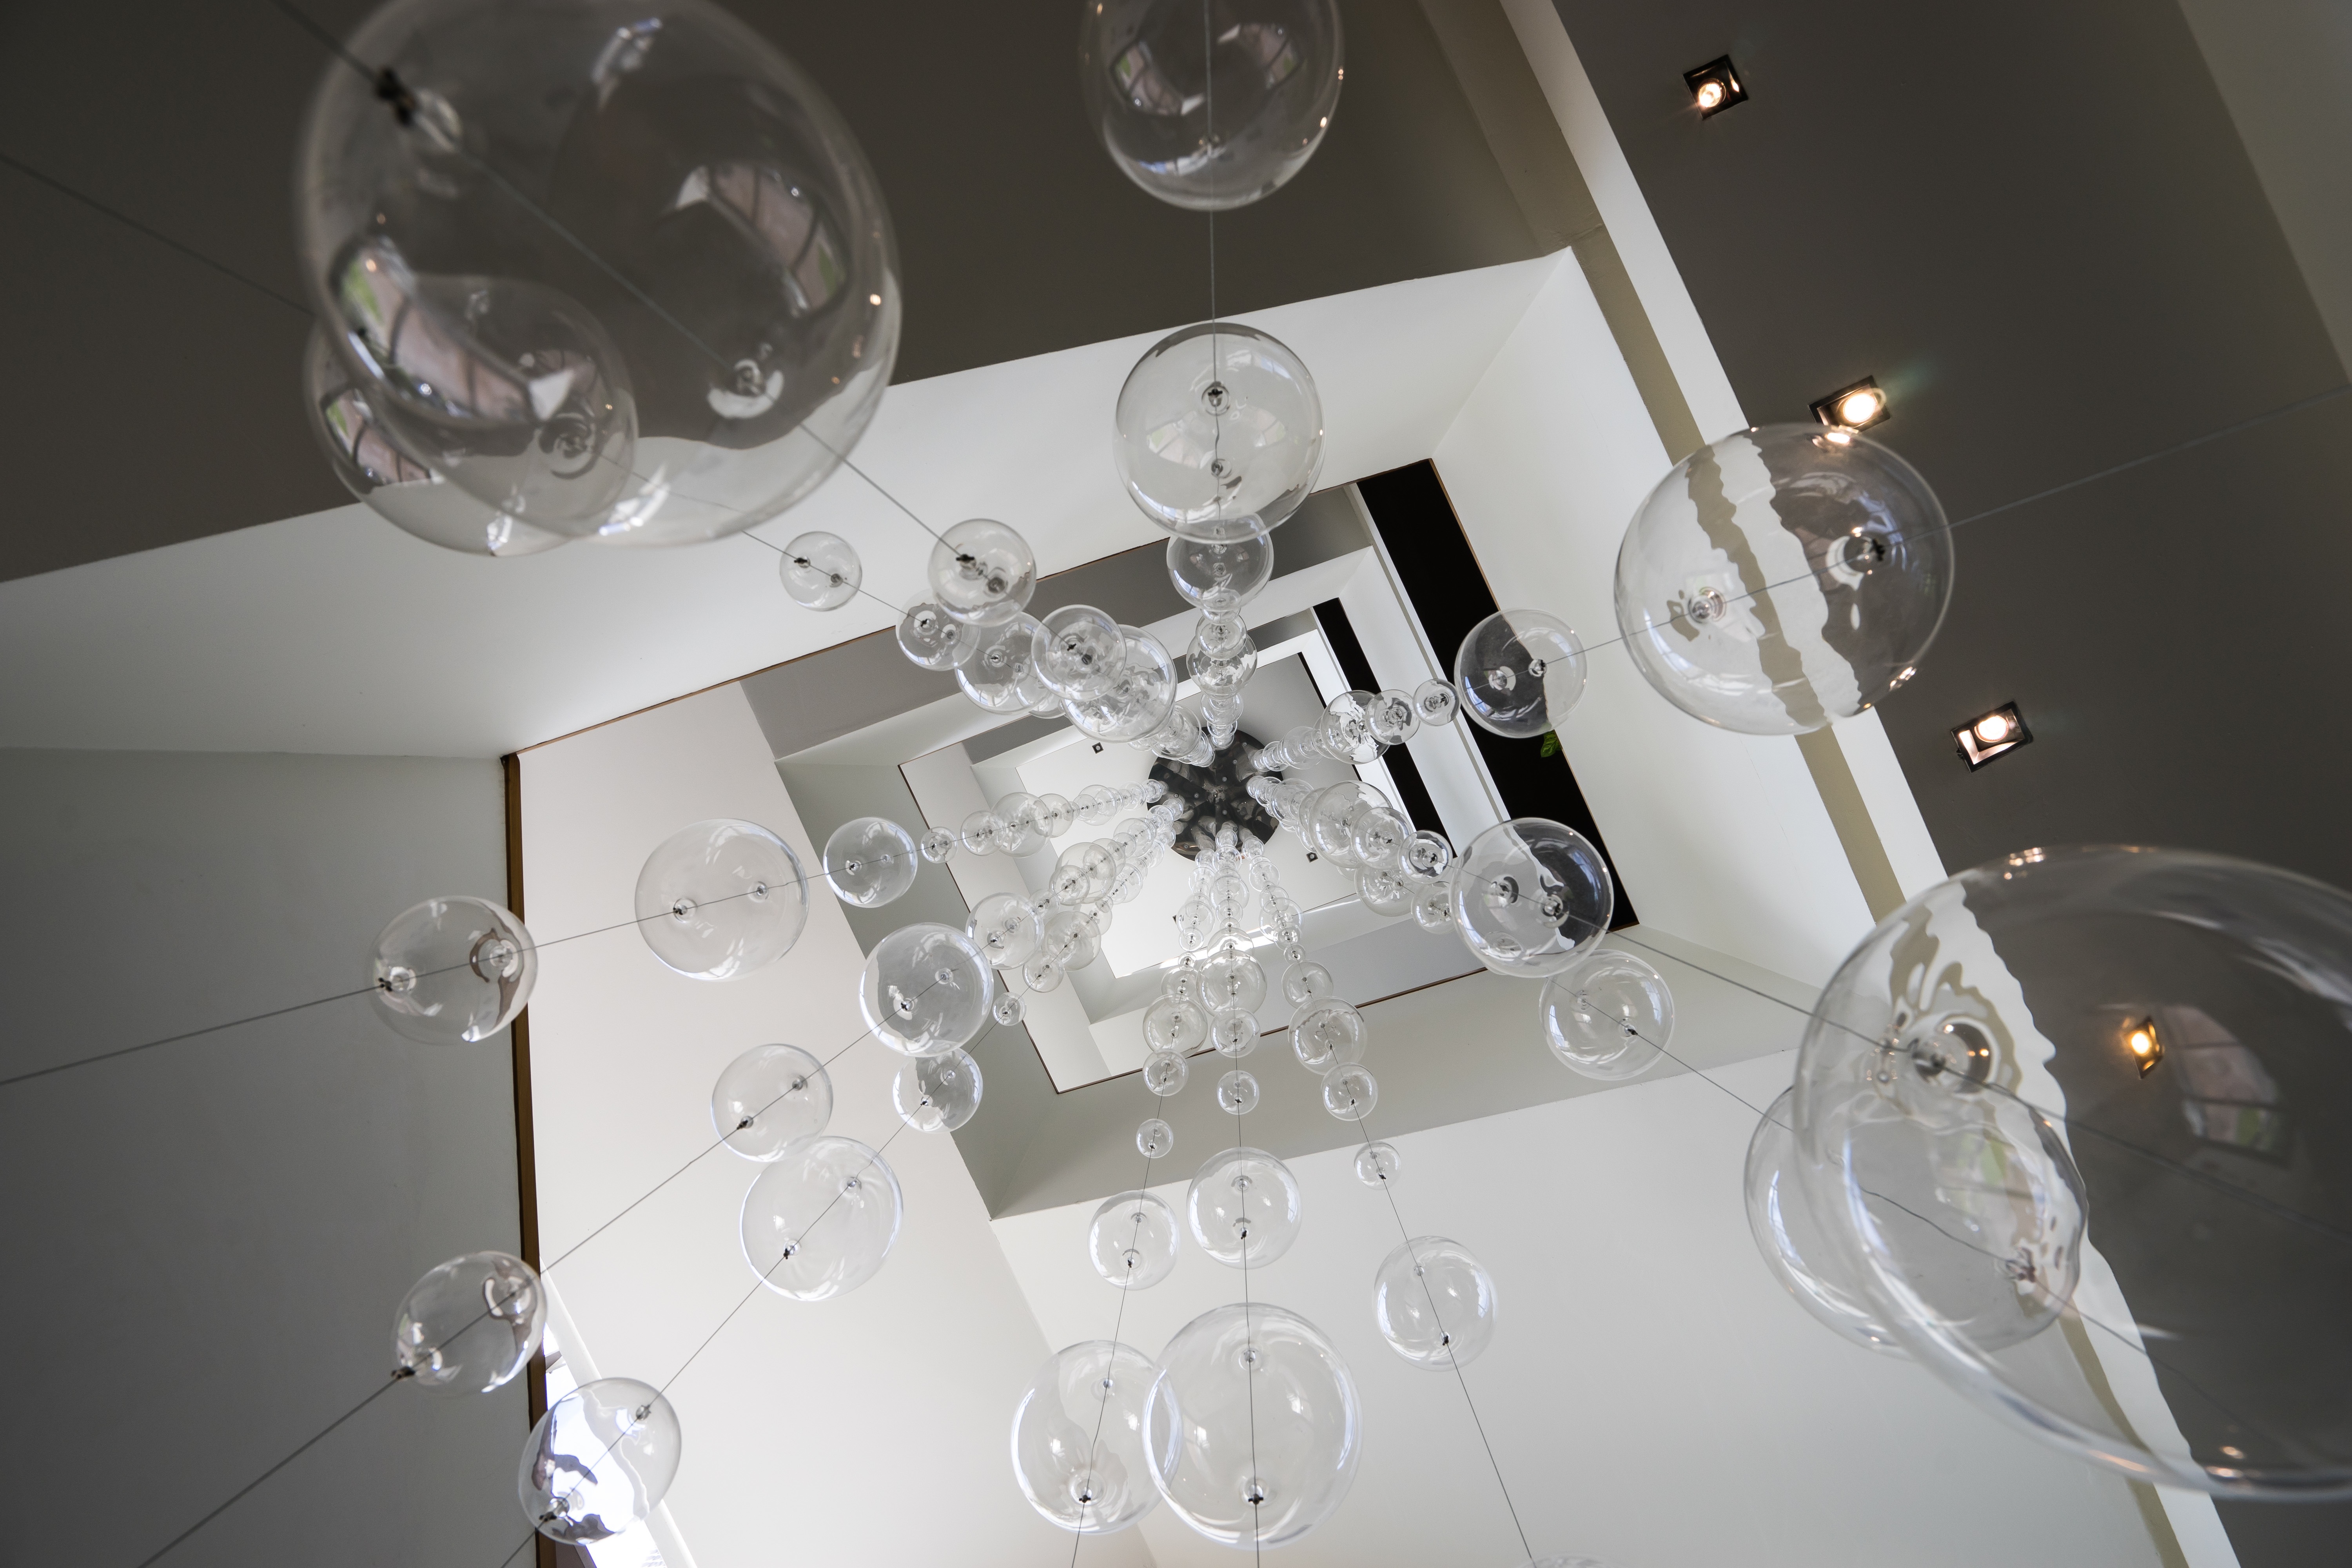
light, white, ceiling, space, lighting, product, design, light fixture, medical imaging